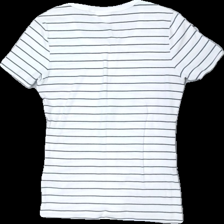
View: back
Type: T-shirt
Category: Ladies
Brand: Missing
Brand text on label: vackroy??
Colors: White, Blue
Material: 100% cotton
Pattern: Striped
Cut: Regular, C-collar
Size: S
Season: All
Price range: <50
Recommended usage: Export